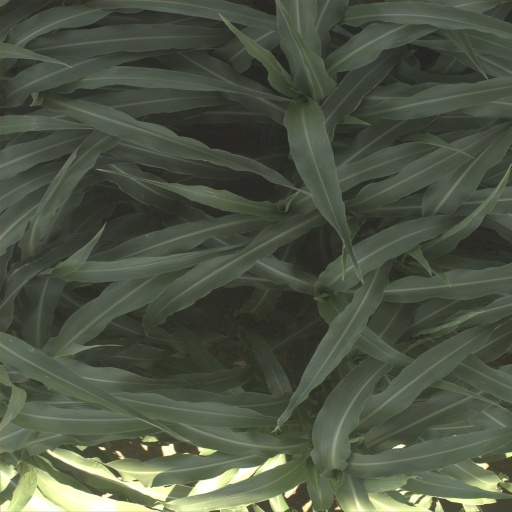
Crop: sorghum